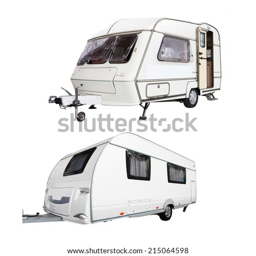
the image of trailer under the white background